Klein Flottbek

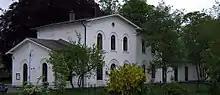
Klein Flottbek station, a listed building, in 2006

Klein Flottbek ("Small Flottbek") is a sub-urban district and neighbourhood in the quarters of Nienstedten, Othmarschen and Osdorf, located in the Altona borough of Hamburg, Germany. Unlike neighbouring Groß Flottbek, the former municipality of Klein Flottbek is not an official quarter of Hamburg today.